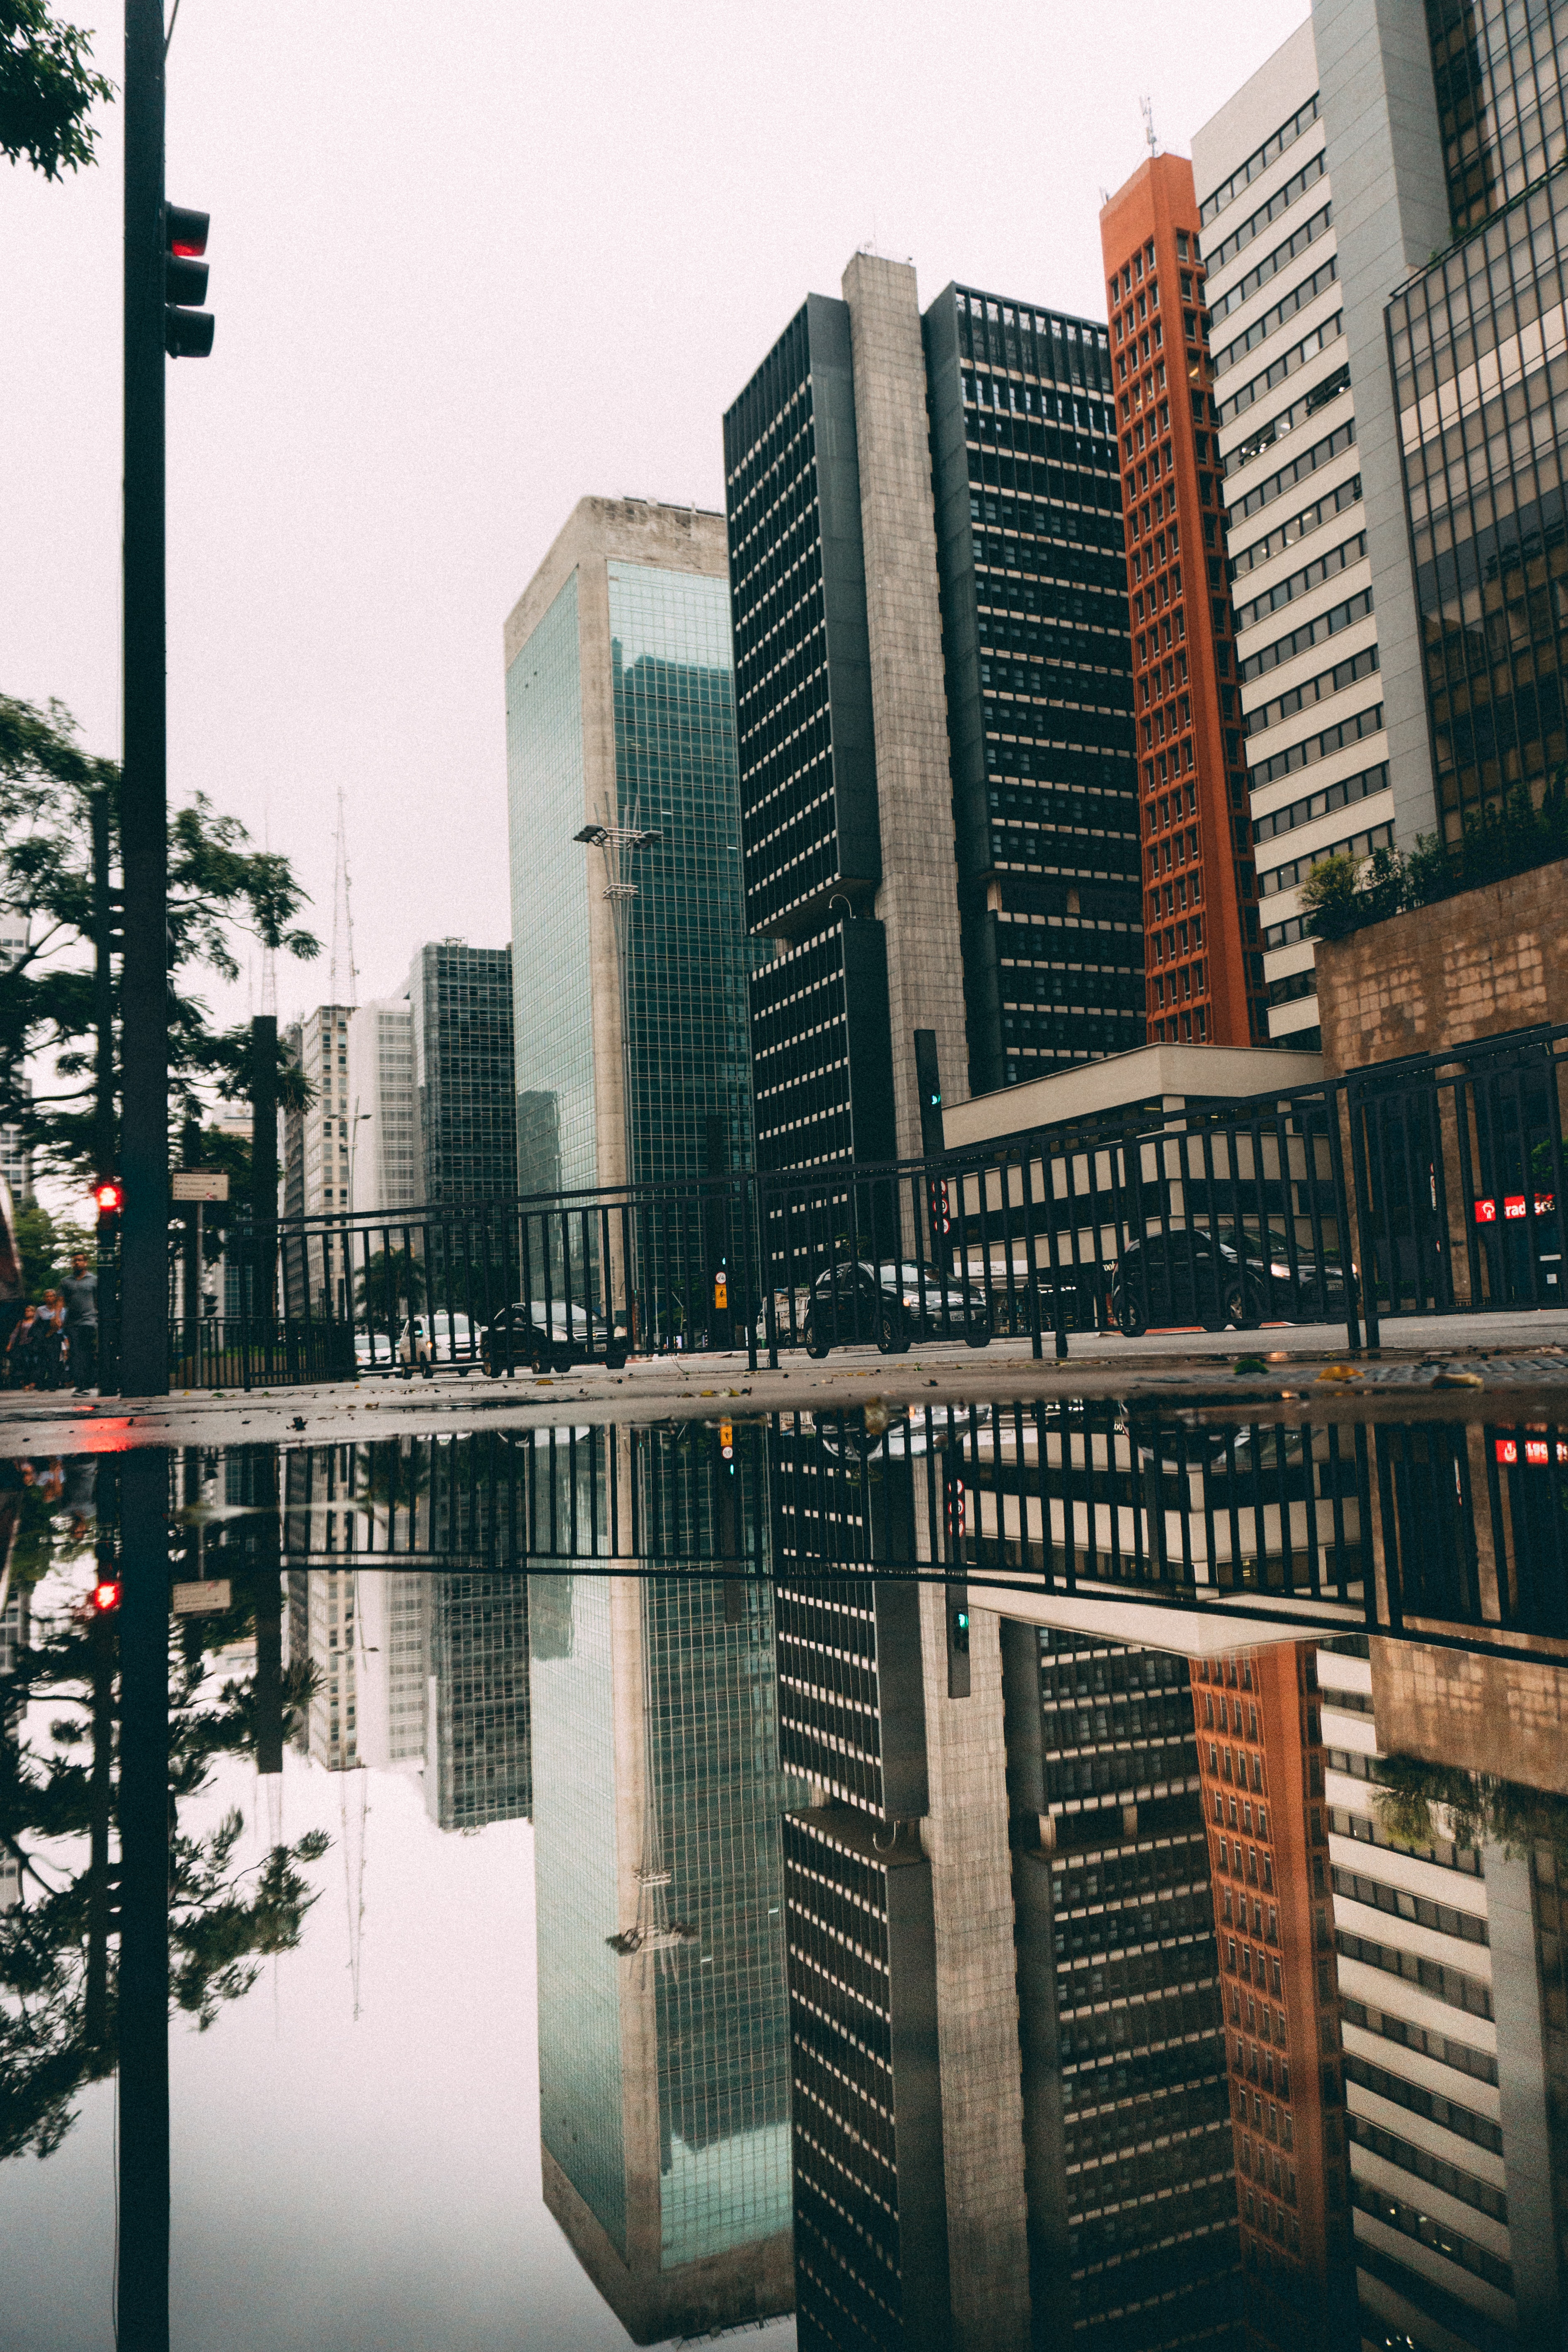
metropolitan area, city, reflection, urban area, metropolis, tower block, skyscraper, architecture, human settlement, cityscape, building, daytime, downtown, condominium, waterway, sky, water, mixed use, tower, skyline, tree, commercial building, real estate, corporate headquarters, river, urban design, plant, apartment, facade